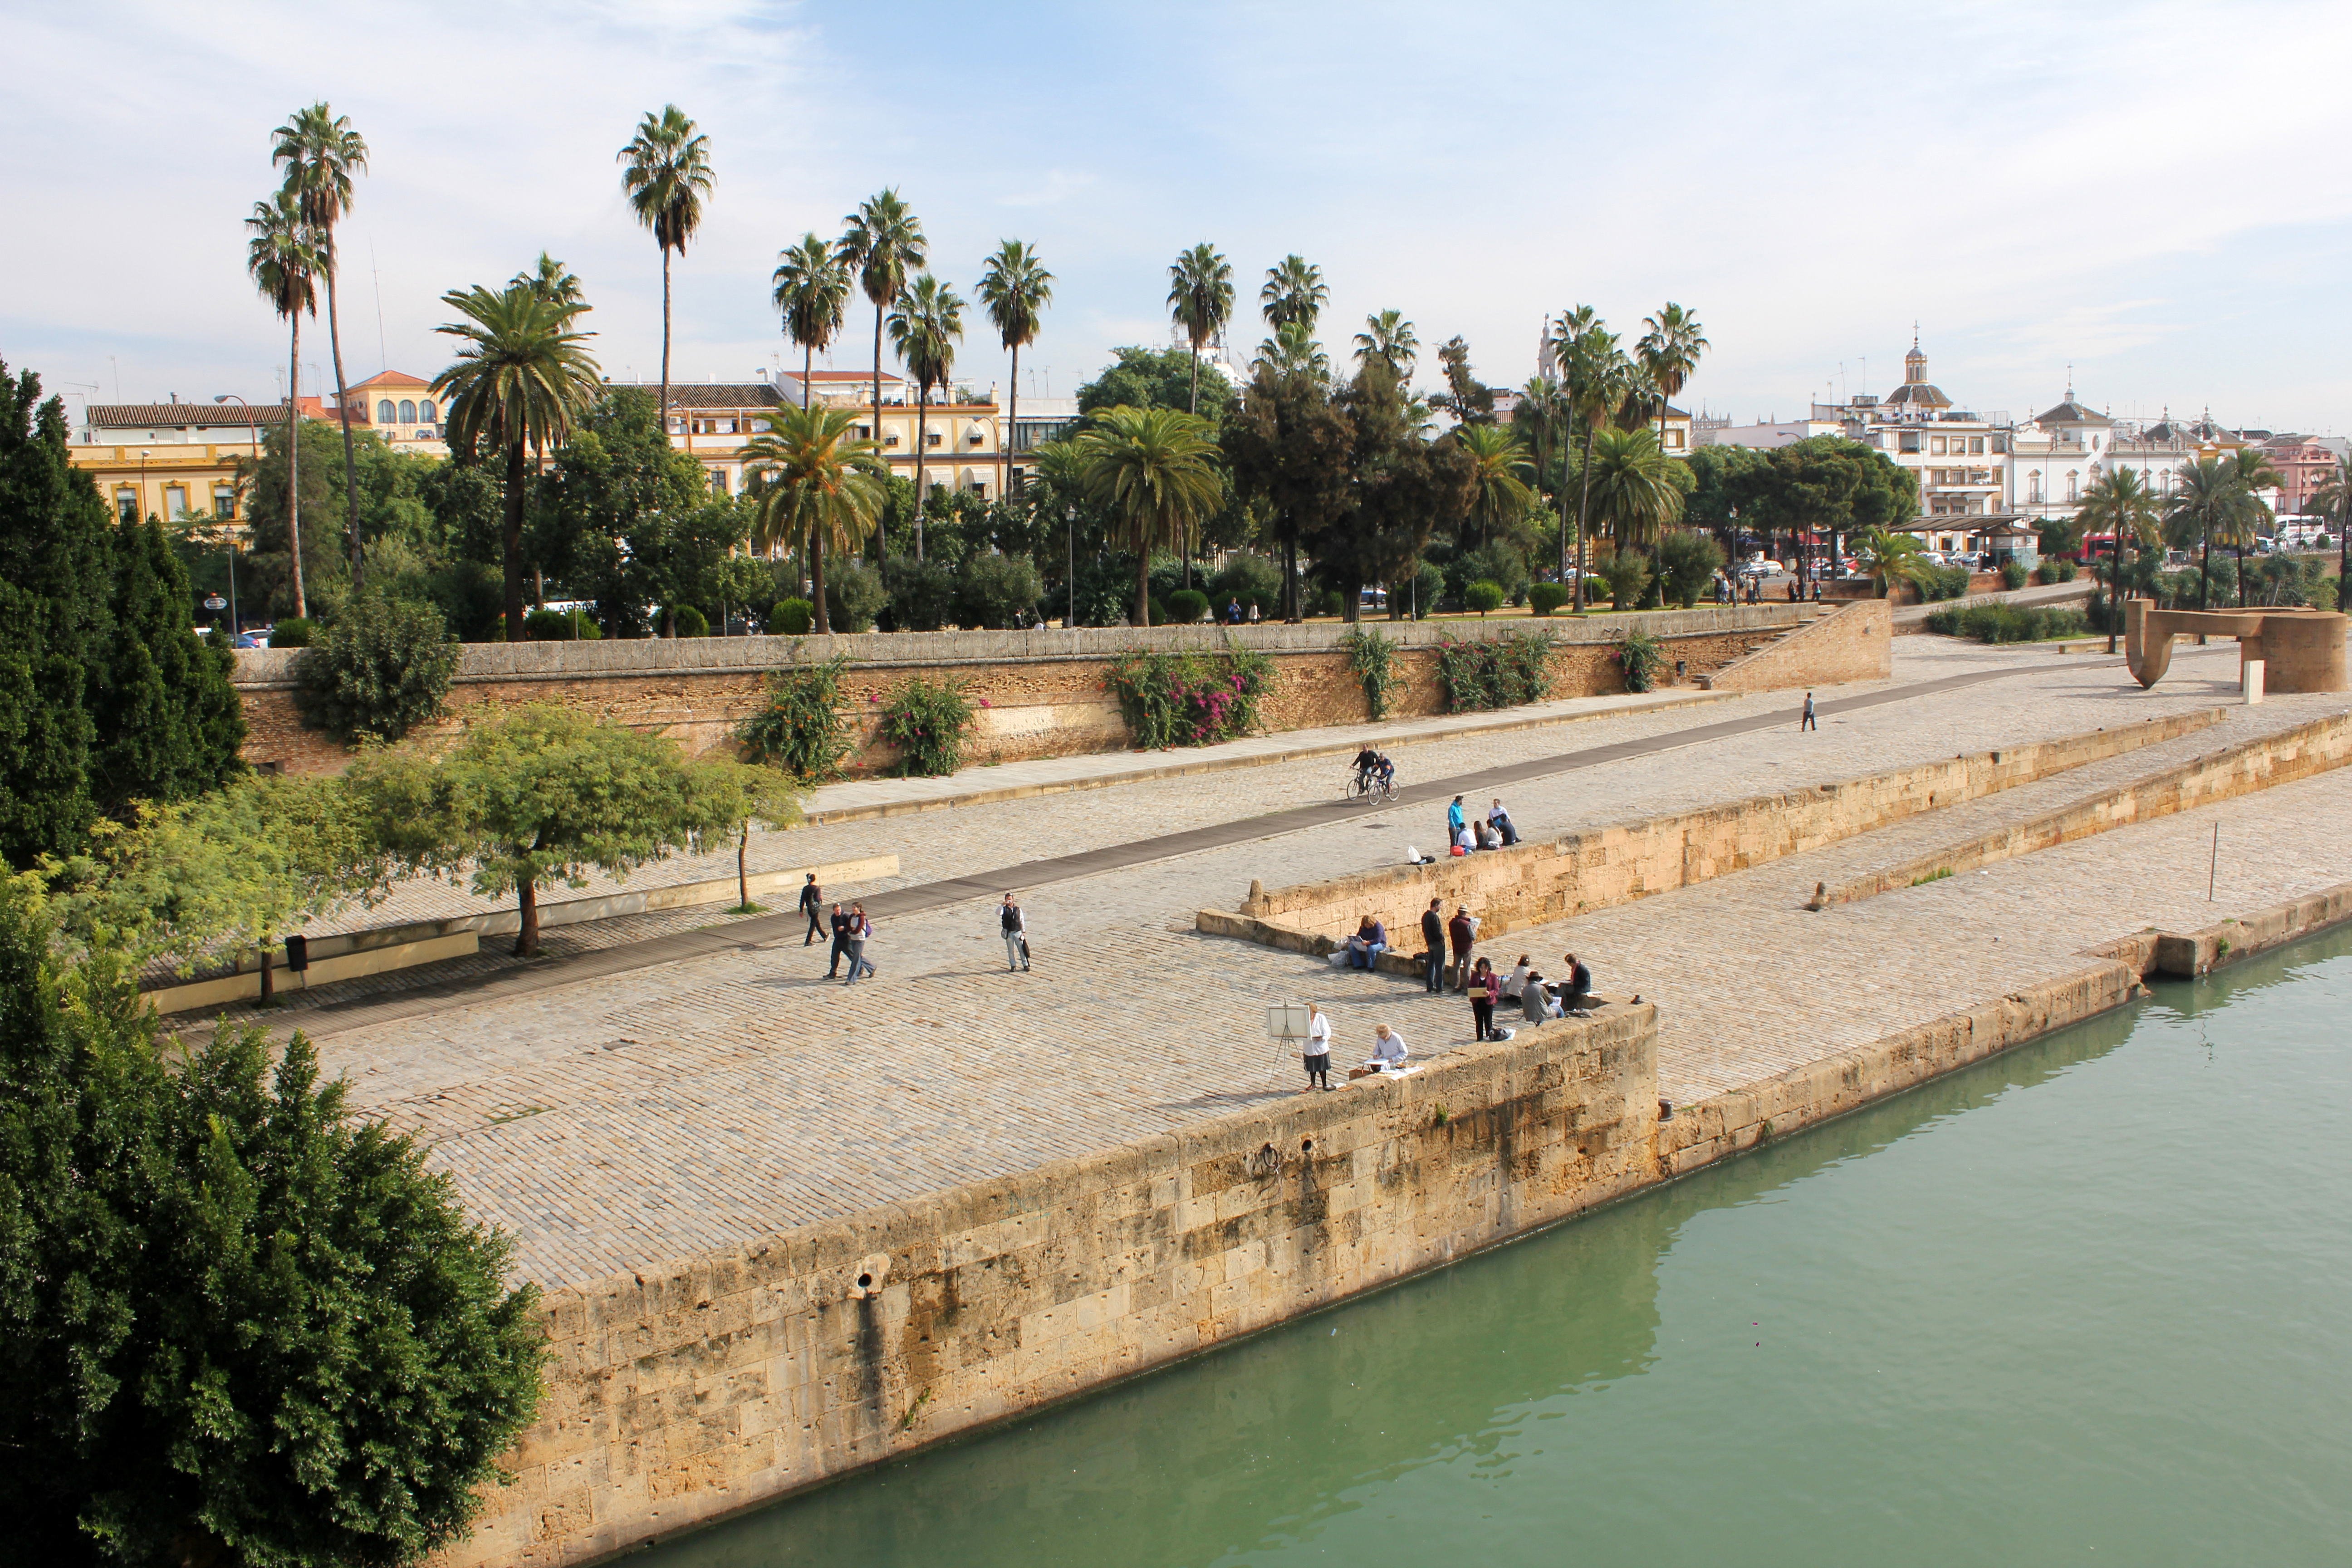
river, canal, walkway, reservoir, waterway, creativecommons, stock, ccby, 2d, carloszgz, cmstoolsphotoring, freeculturalworks, openlicense, freepictures, sevilla, seville, andalucia, notags, town square, estate, reflecting pool